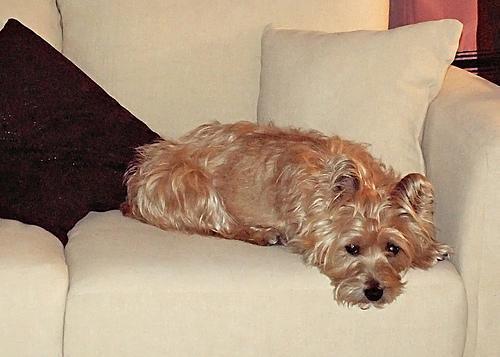
cairn